History of the St. Louis Cardinals (1990–present)

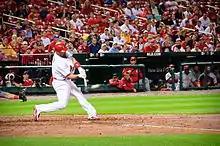
First baseman Albert Pujols bats in April 2010.

The Cardinals returned to the playoffs in 2011 by usurping the Wild Card spot on the final day from the Atlanta Braves after falling games behind on the 130th game. Thus they completed the largest comeback in history with 32 left to play. Due to their fixtures in different divisions, they played fewer head-to-head games, further lowering Cardinals' odds of catching the Braves. In the NLDS, the Cardinals defeated the Phillies. Game 5 featured a pitching duel between Carpenter and Phillies ace Roy Halladay that became the first NL playoff series to end in a 1–0 score and Carpenter's second complete game shutout clincher of the season. The Cardinals met the Texas Rangers in the World Series. Pujols tied a World Series record in Game 3 by smashing three home runs, joining only Babe Ruth and Reggie Jackson. "Mr. Octo-bert" also tied World Series single-game records for hits, total bases, RBIs, and runs scored. Game 6 nearly saw the Rangers win the Series, but after twice being one strike away from elimination, St. Louis tied both times –– the first such occurrence in MLB history. First, David Freese delivered a triple that drove in two runs in the ninth inning to tie the game, and Berkman followed with a game-tying RBI single in the 10th. Leading off the 11th, Freese hit a walk-off home run to center field. The Cardinals defeated the Rangers in Game 7 to win the Series. Freese's performance garnered him the World Series MVP.